Sky position (RA, Dec in degrees): 177, 24.846
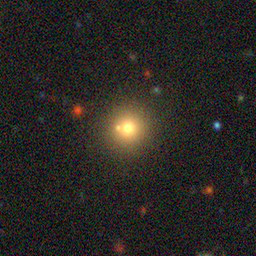
Galaxy morphology: Round Smooth Galaxies